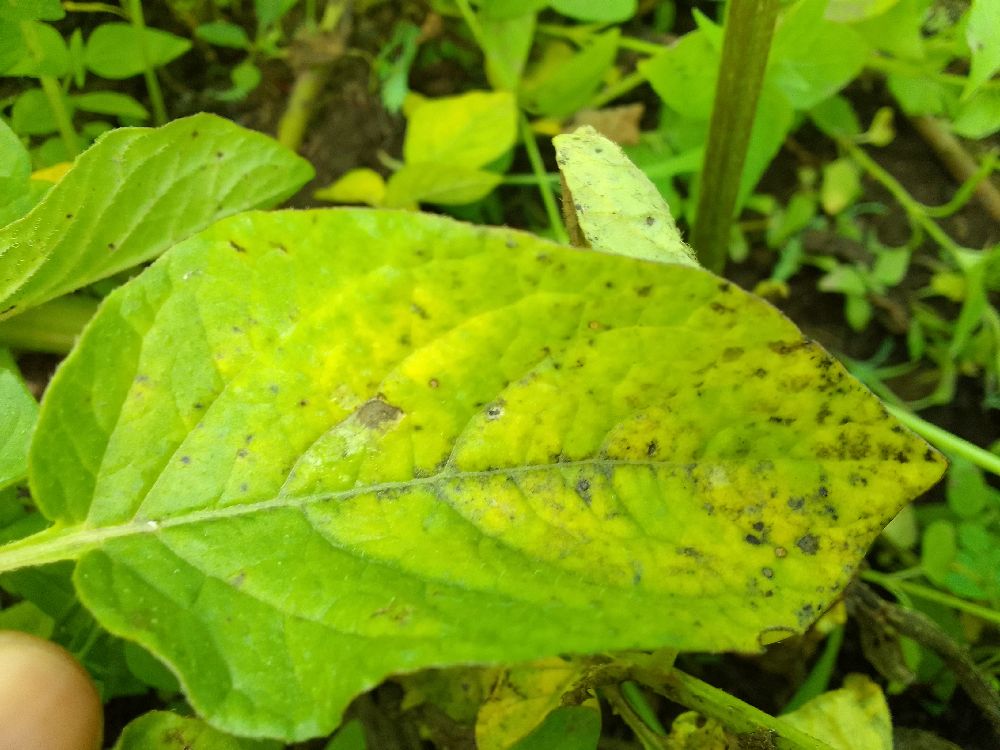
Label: Early blight